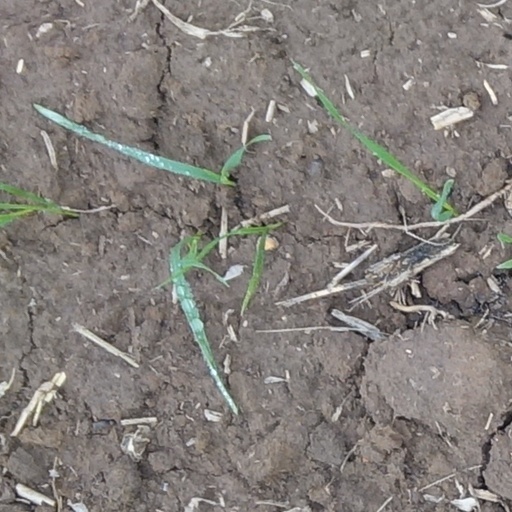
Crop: wheat